Parque Batlle

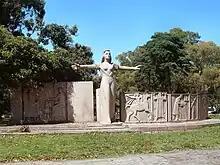
Monument to the Teacher, by Bernabé Michelena.

In 1934, "La Carreta", a bronze monument on granite base by José Belloni was introduced. The monument, one of several statues in the park, is located on Avenida Lorenzo Merola near Estadio Centenario and depicts yoked oxen pulling a loaded wagon. It was designated a national monument in 1976. Another statue in the same side of the park is a bronze copy of the Discobolus of Myron.